Robert T. Hartmann

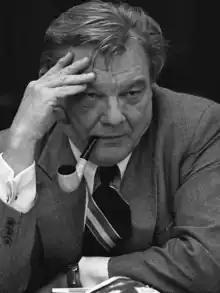
Hartmann in 1974

Robert Trowbridge Hartmann (April 8, 1917 – April 11, 2008) was an American political advisor, speechwriter and reporter, who served as Chief of Staff for Vice President Gerald Ford and Counselor to the President when Ford was elevated to the presidency in 1974.